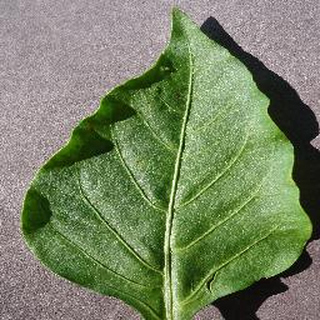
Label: healthy_bell_pepper